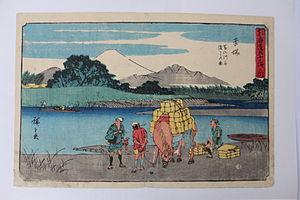
Estampe de Hiroshige serie gyosho des 53 stations de Tokaido
Hiratsuka est une ville de la préfecture de Kanagawa, au Japon. Elle a été fondée le 1ᵉʳ avril 1932. Hiratsuka s'étend sur 67,83 km² et compte 259 991 habitants en 2010.